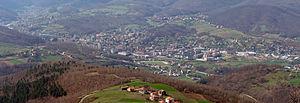
Novi Travnik est une ville et une municipalité de Bosnie-Herzégovine située dans le canton de Bosnie centrale et dans la Fédération de Bosnie-et-Herzégovine. Selon les premiers résultats du recensement bosnien de 2013, la ville intra muros compte 9 533 habitants et la municipalité 25 107.